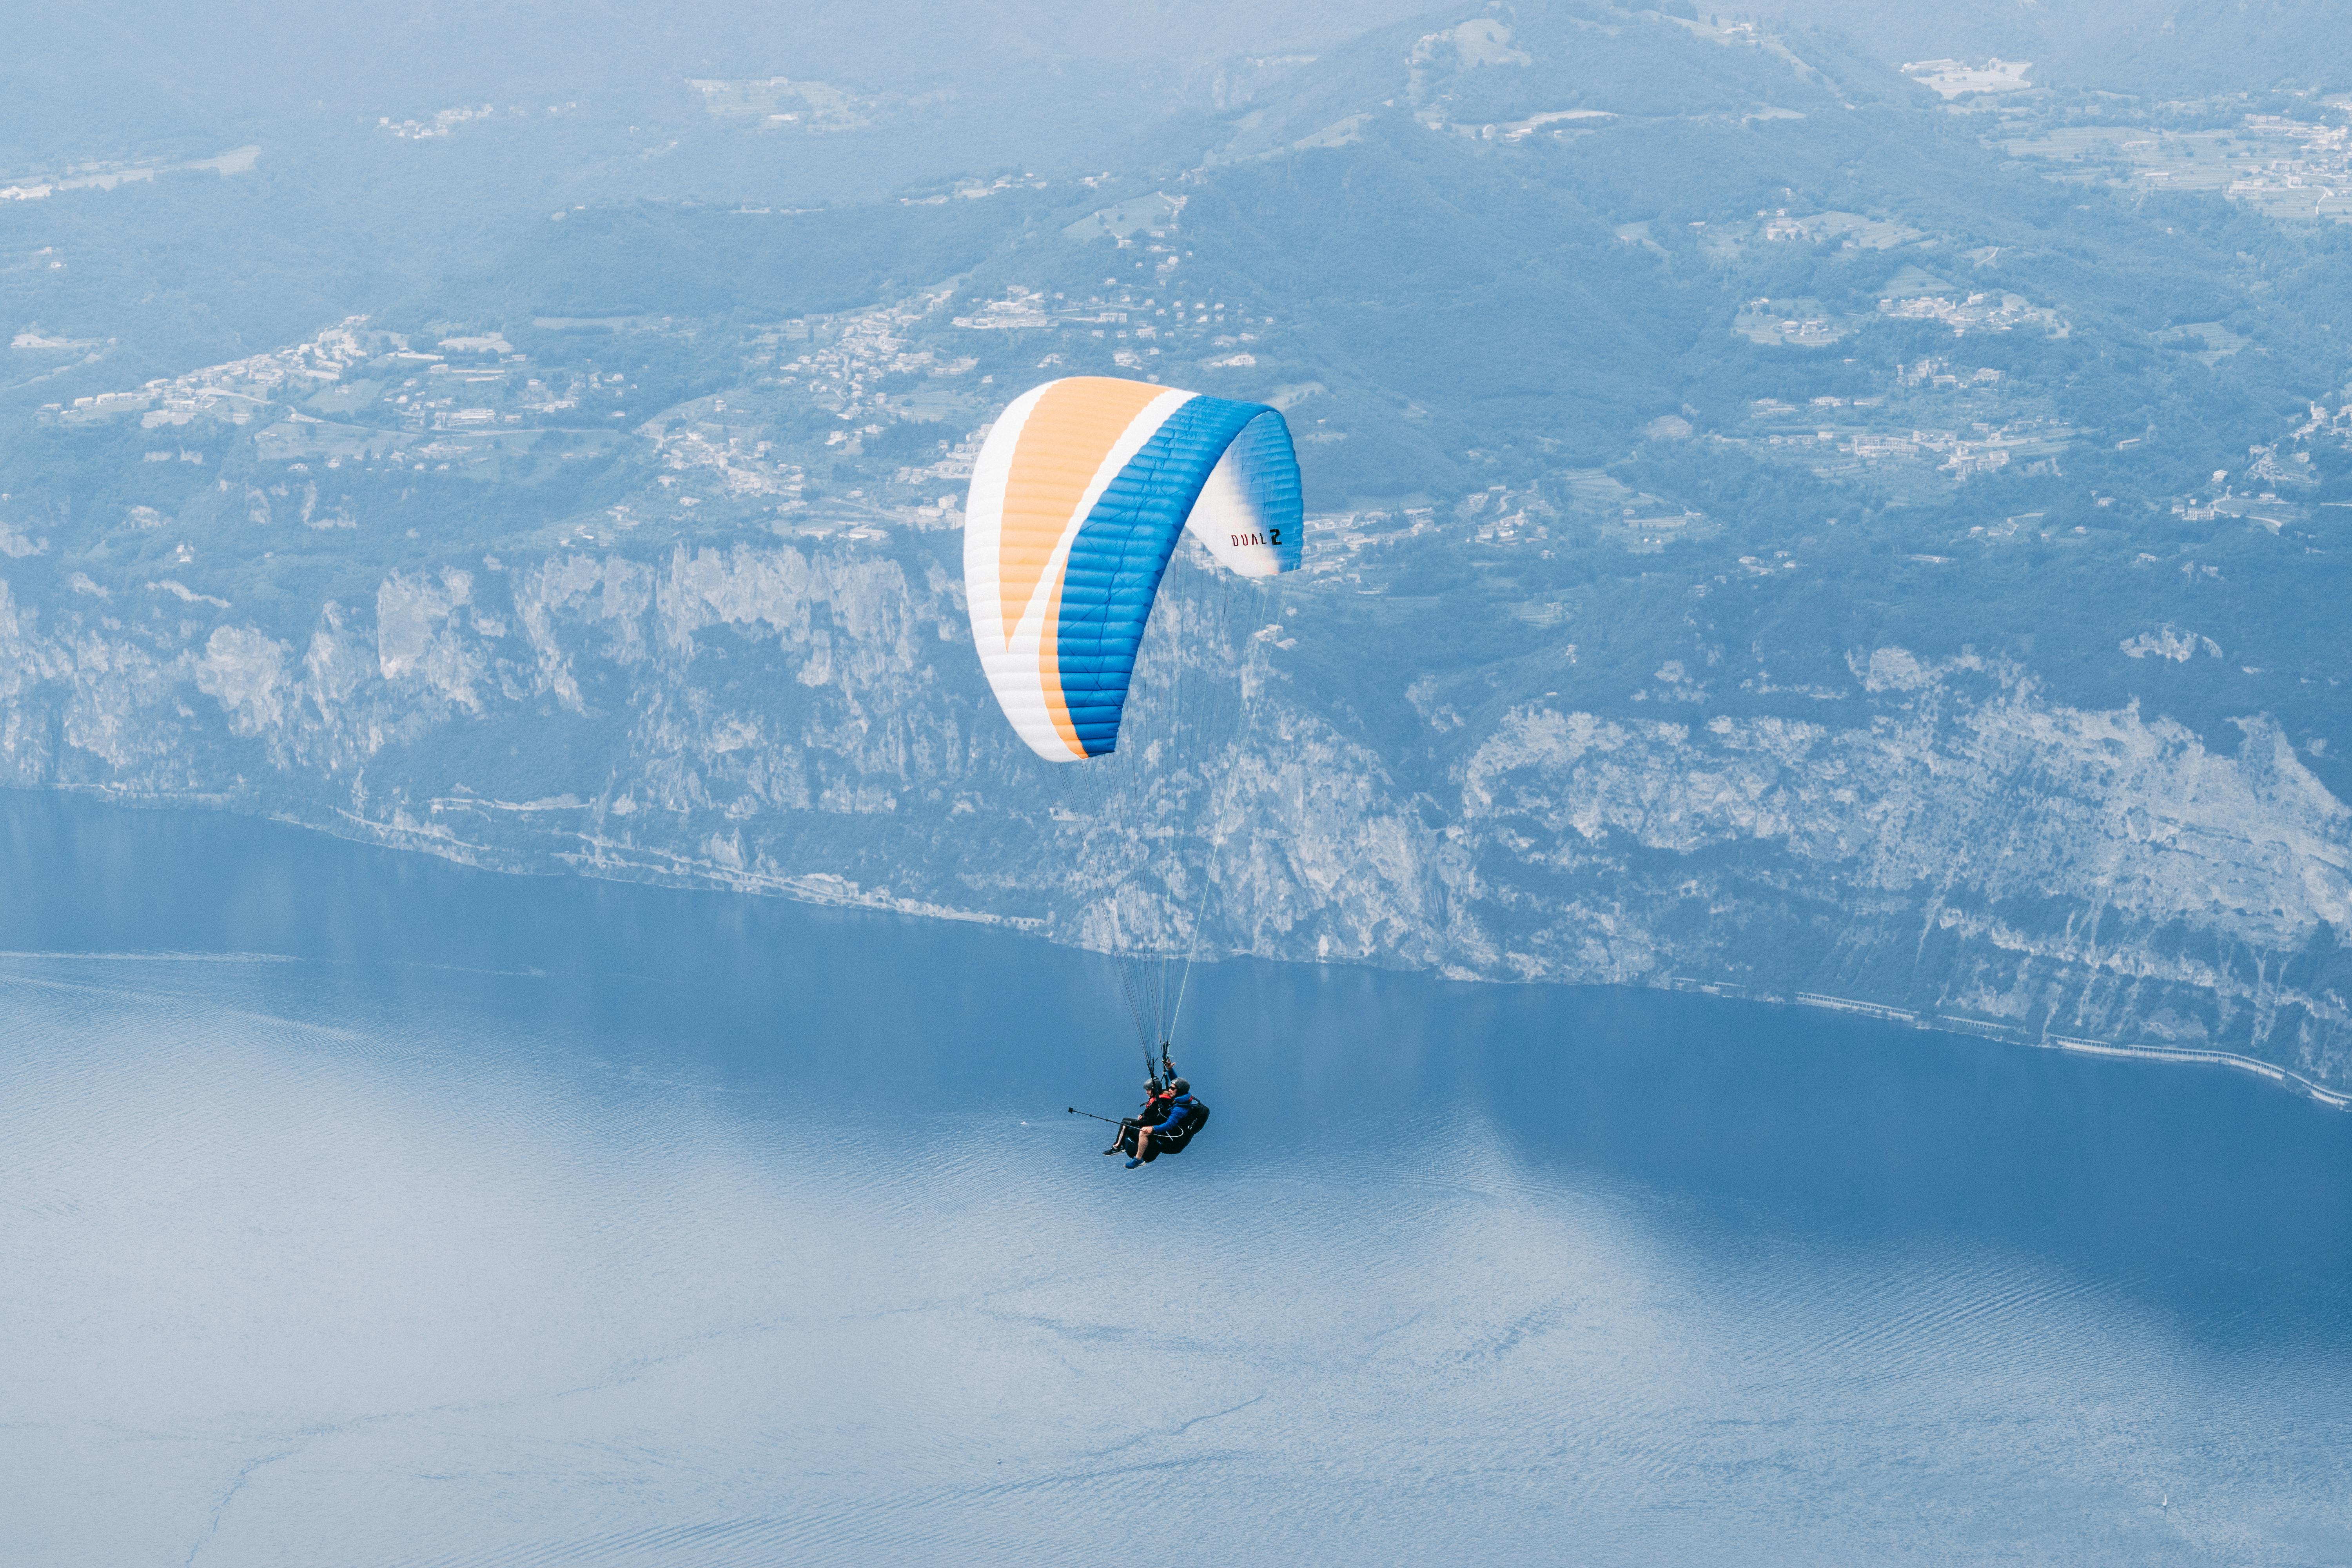
natural, water, parachute, paragliding, slope, parachuting, windsports, sports, recreation, wind, horizon, air sports, landscape, leisure, sky, air travel, mountain range, extreme sport, wind wave, kite sports, fun, mountain, adventure, snow, travel, ocean, water sport, surface water sports, lake, wave, cumulus, flight, hill, individual sports